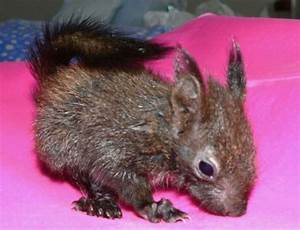
Label: scoiattolo